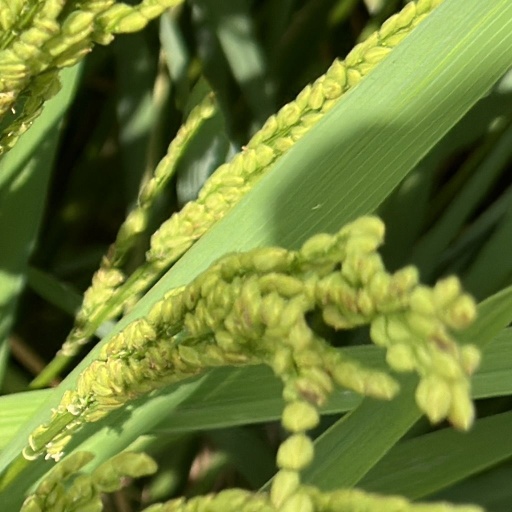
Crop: rice